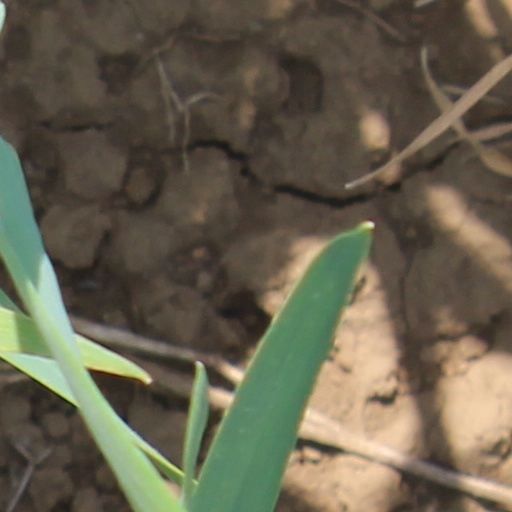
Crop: wheat